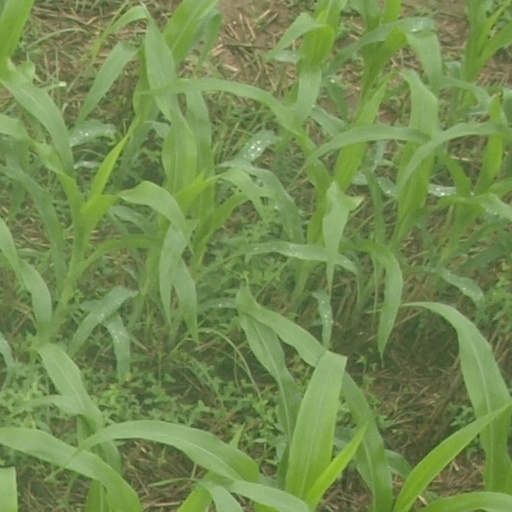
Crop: maize; corn